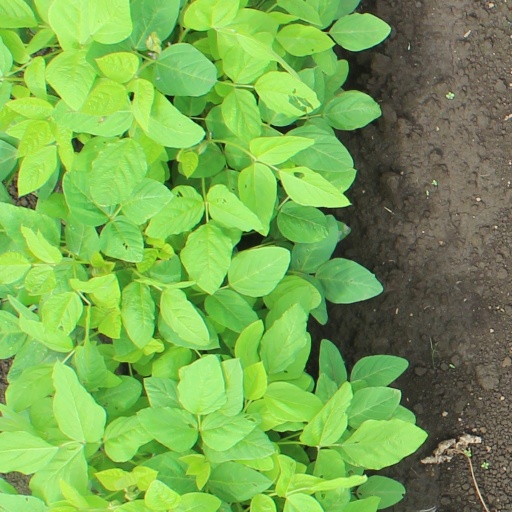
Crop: soybean